Greta Granstedt

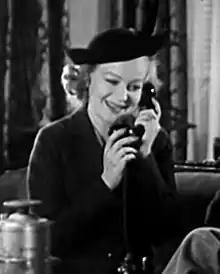
Granstedt in "Telephone Operator" (1937)

Greta Granstedt (born Irene Louise Granstedt; July 13, 1907 – October 7, 1987) was an American film and television actress.